Ring (diacritic)

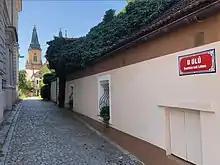
Street name "U Úlů" ("At the beehives") in Roudnice nad Labem in the Czech Republic

The character Ů (ů) a Latin U with overring, or kroužek is a grapheme in Czech preserved for historic reasons, and represented a vowel shift. For example, the word for "horse" used to be written "kóň", which evolved, along with pronunciation, into "kuoň". Ultimately, the vowel disappeared completely, and the "uo" evolved into "ů", modern form "kůň". The letter "ů" now has the same pronunciation as the letter "ú" (long ), but changes to a short "o" when a word is morphed (e.g. nom. "kůň" → gen. "koně", nom. "dům" → gen. "domu"), thus showing the historical evolution of the language. "Ů" can only occur in medial position, while "ú" occurs almost exclusively in initial position or at the beginning of a word root in a compound. These characters are used also in Steuer's Silesian alphabet. The pronunciation has prevailed in some Moravian dialects, as well as in Slovak, which uses the letter ô instead of ů.